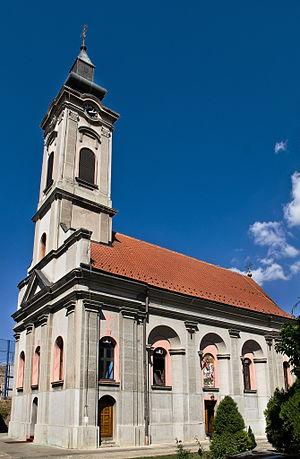
L'église Saint-Georges de Bežanija est une église orthodoxe située à Belgrade, la capitale de la Serbie, dans la municipalité urbaine de Novi Beograd et dans le quartier de Bežanija. Construite en 1878, elle est inscrite sur la liste des biens culturels de la Ville de Belgrade.
Les monuments culturels protégés constituent une catégorie de monuments de Serbie inscrits sur une liste de monuments bénéficiant de la protection de l'État. Il s'agit d'une troisième catégorie de monuments protégés classés, par leur importance, après les monuments culturels d'importance exceptionnelle et les monuments culturels de grande importance.
L'archevêché de Belgrade-Karlovci est une circonscription de l'Église orthodoxe serbe. Il a son siège à Belgrade. À sa tête se trouve le patriarche de Serbie Irénée.